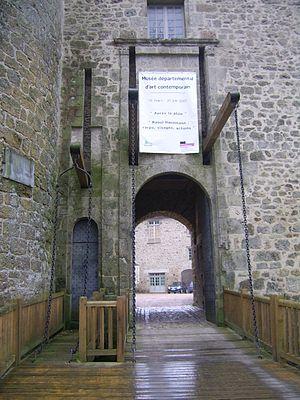
Entrée du château-musée de Rochechouart, Haute-Vienne, France
Le musée d'art contemporain la Haute-Vienne, château de Rochechouart est un musée d'art contemporain situé à Rochechouart, en Haute-Vienne. Il est établi, depuis sa création en 1985, au sein du château de la ville, et géré, depuis cette date, par le Conseil départemental de la Haute-Vienne ; il est reconnu musée de France.